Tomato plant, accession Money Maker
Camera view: horizontal (90 deg, fisheye); turntable rotation: 60 degrees
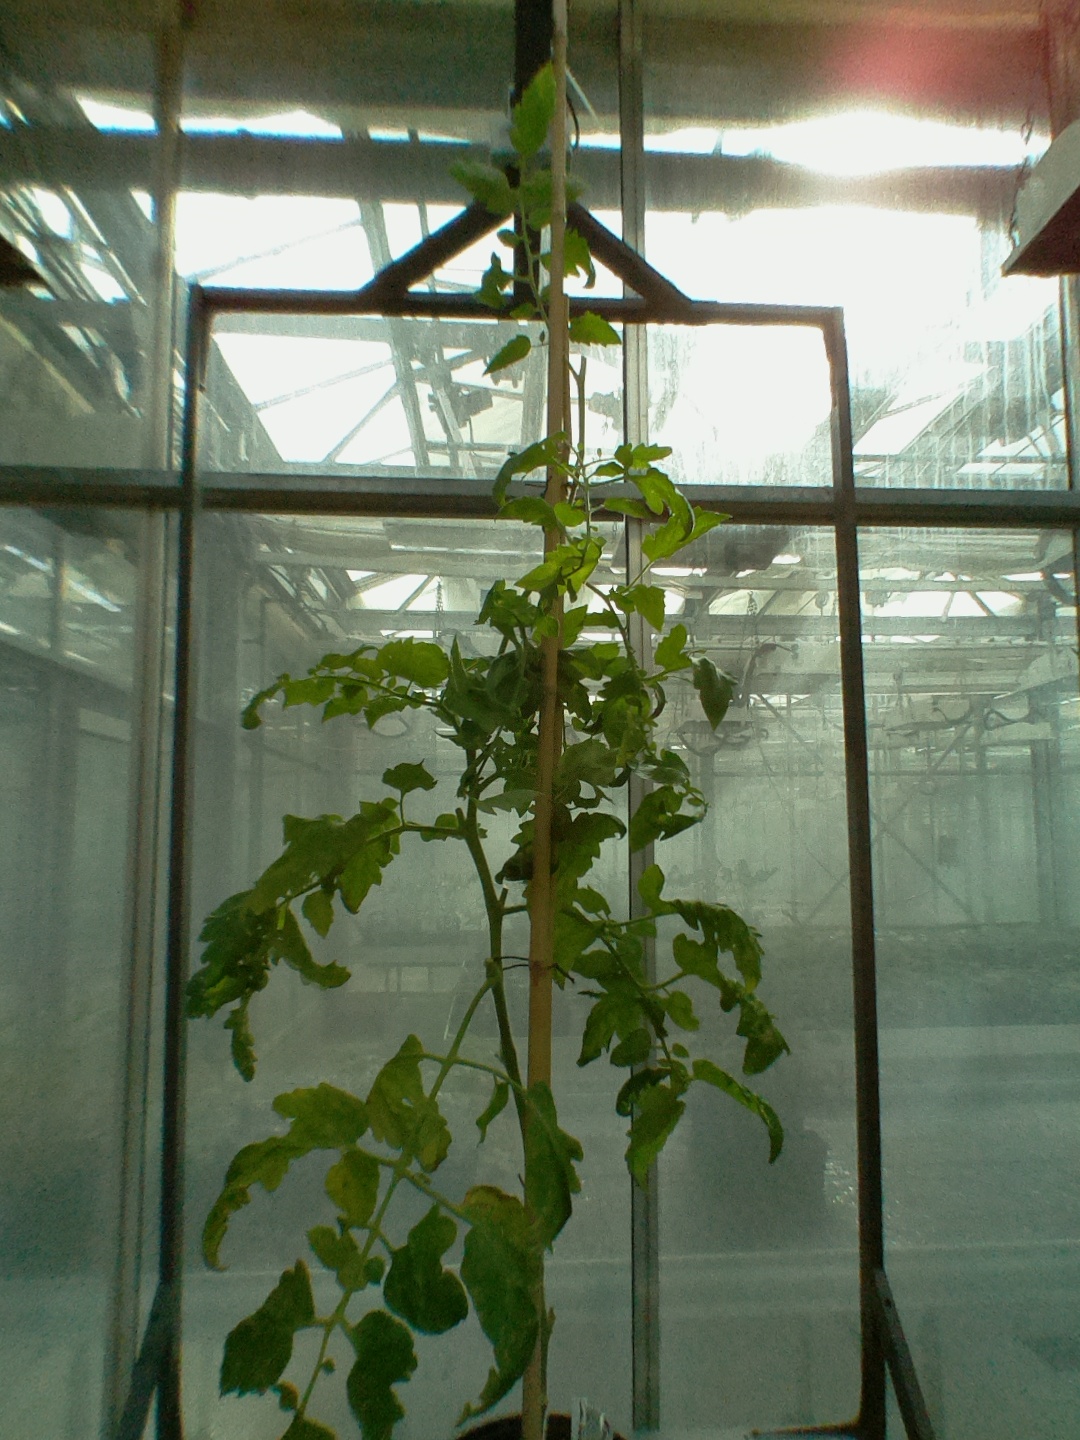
BBCH growth stage 51: First inflorence visible, visible closed flower bud